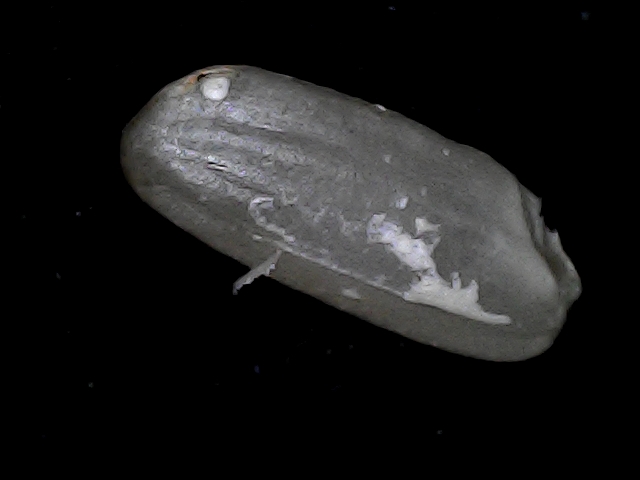
Rice variety: BD79